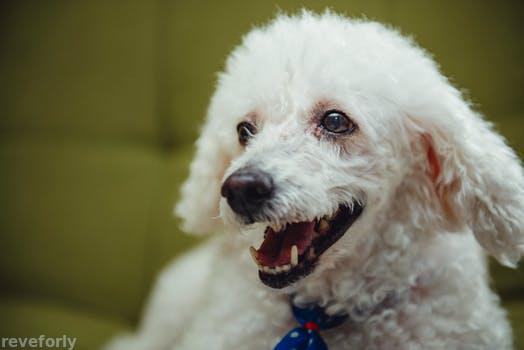
Label: Watermark